Ari Behn

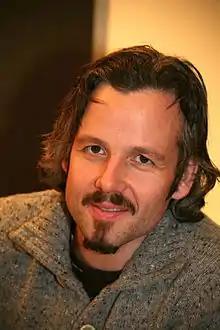
Behn in 2006

Ari Mikael Behn (30 September 1972 – 25 December 2019) was a Norwegian author, playwright, and visual artist, best known for his marriage to Princess Märtha Louise of Norway from 2002 to 2017. He held no title or special status, and he remained a private citizen during the marriage.